H. C. McNeile

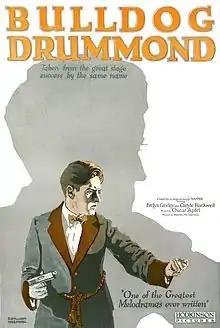
Poster for the 1922 film "Bulldog Drummond", based on McNeile's play of the same name

McNeile provided Drummond with a "flamboyantly aggressive patriotism" towards England, which Drummond defends physically against those who challenge its stability or morality. Bertens tried to argue that the patriotism demonstrated by Drummond was closer to nationalistic pride and a paranoia about threats directed at the upper middle classes, of which Drummond was a member. Drummond's nickname—Bulldog—is symbolic of England, and he and his English gentlemen friends—"the Breed"—fight the conspiracy of foreigners threatening England's stability. McNeile's thriller stories do not often pit Englishman against Englishman as the main characters; most of the foreigners in his books are the villains.